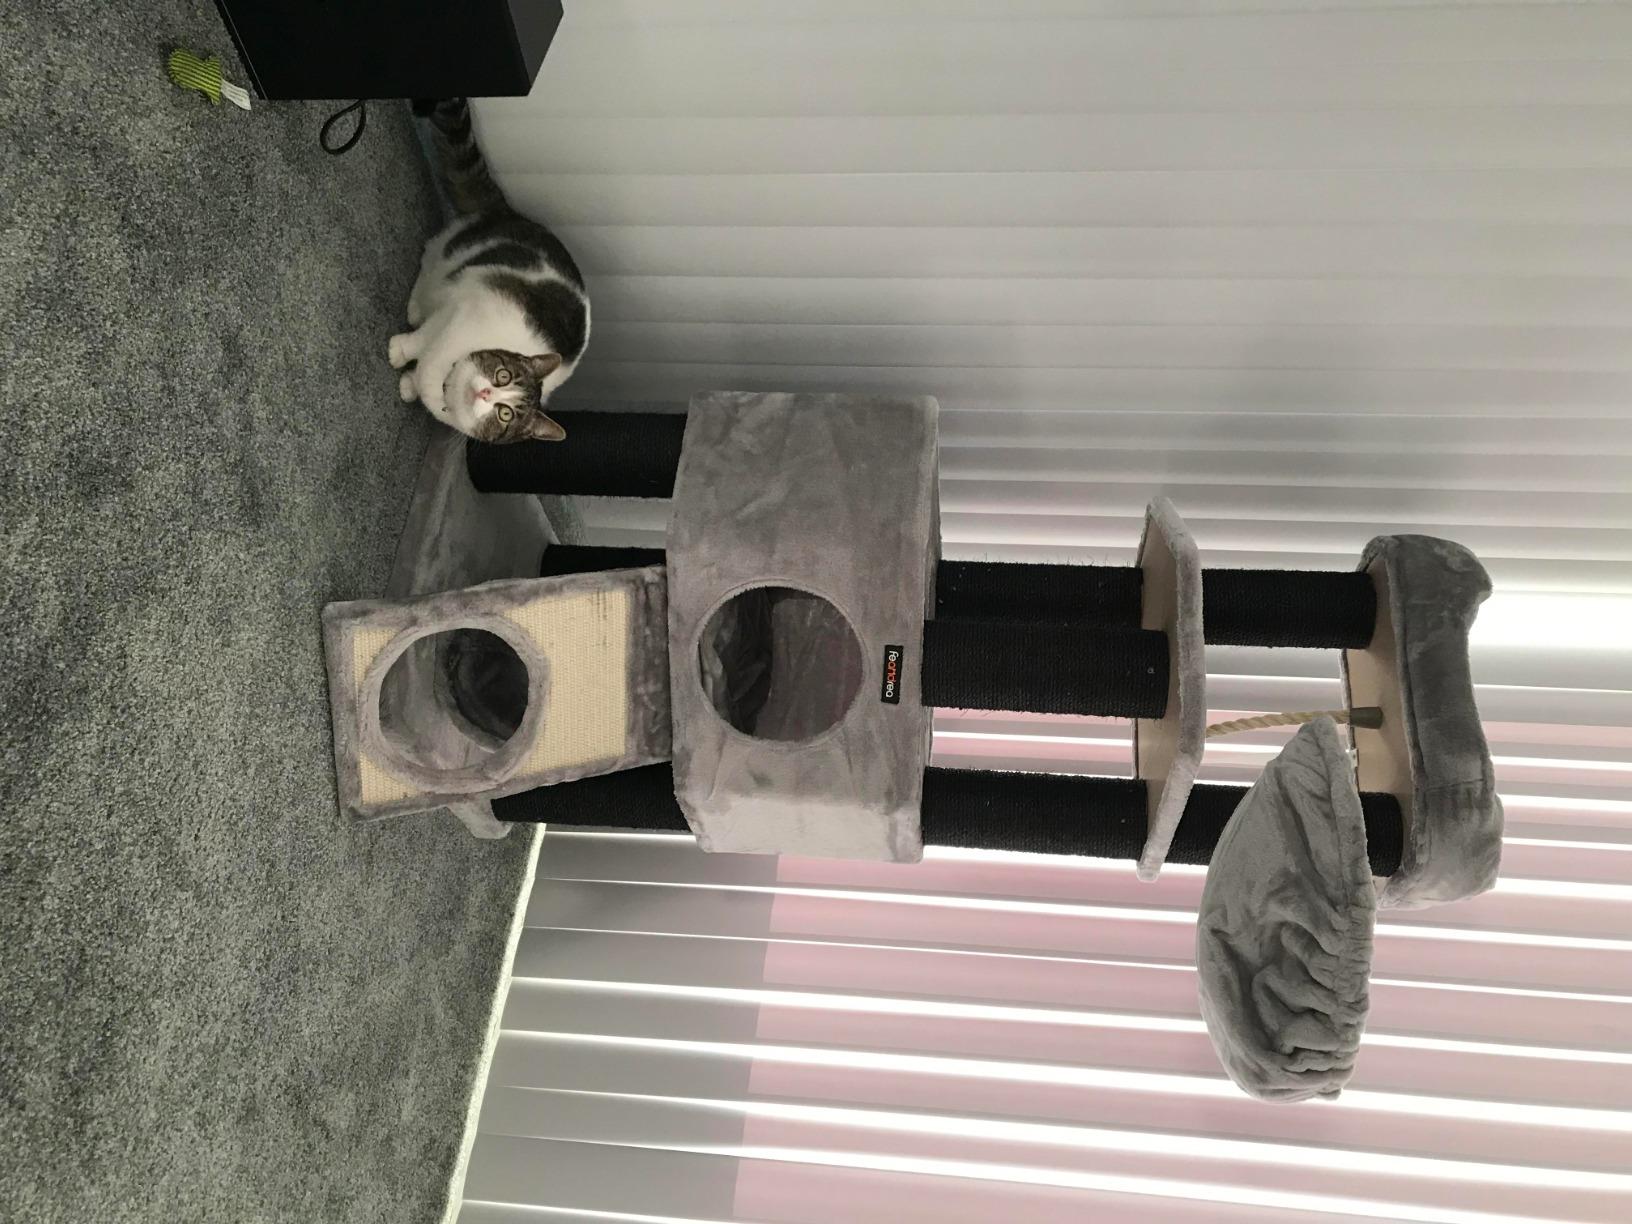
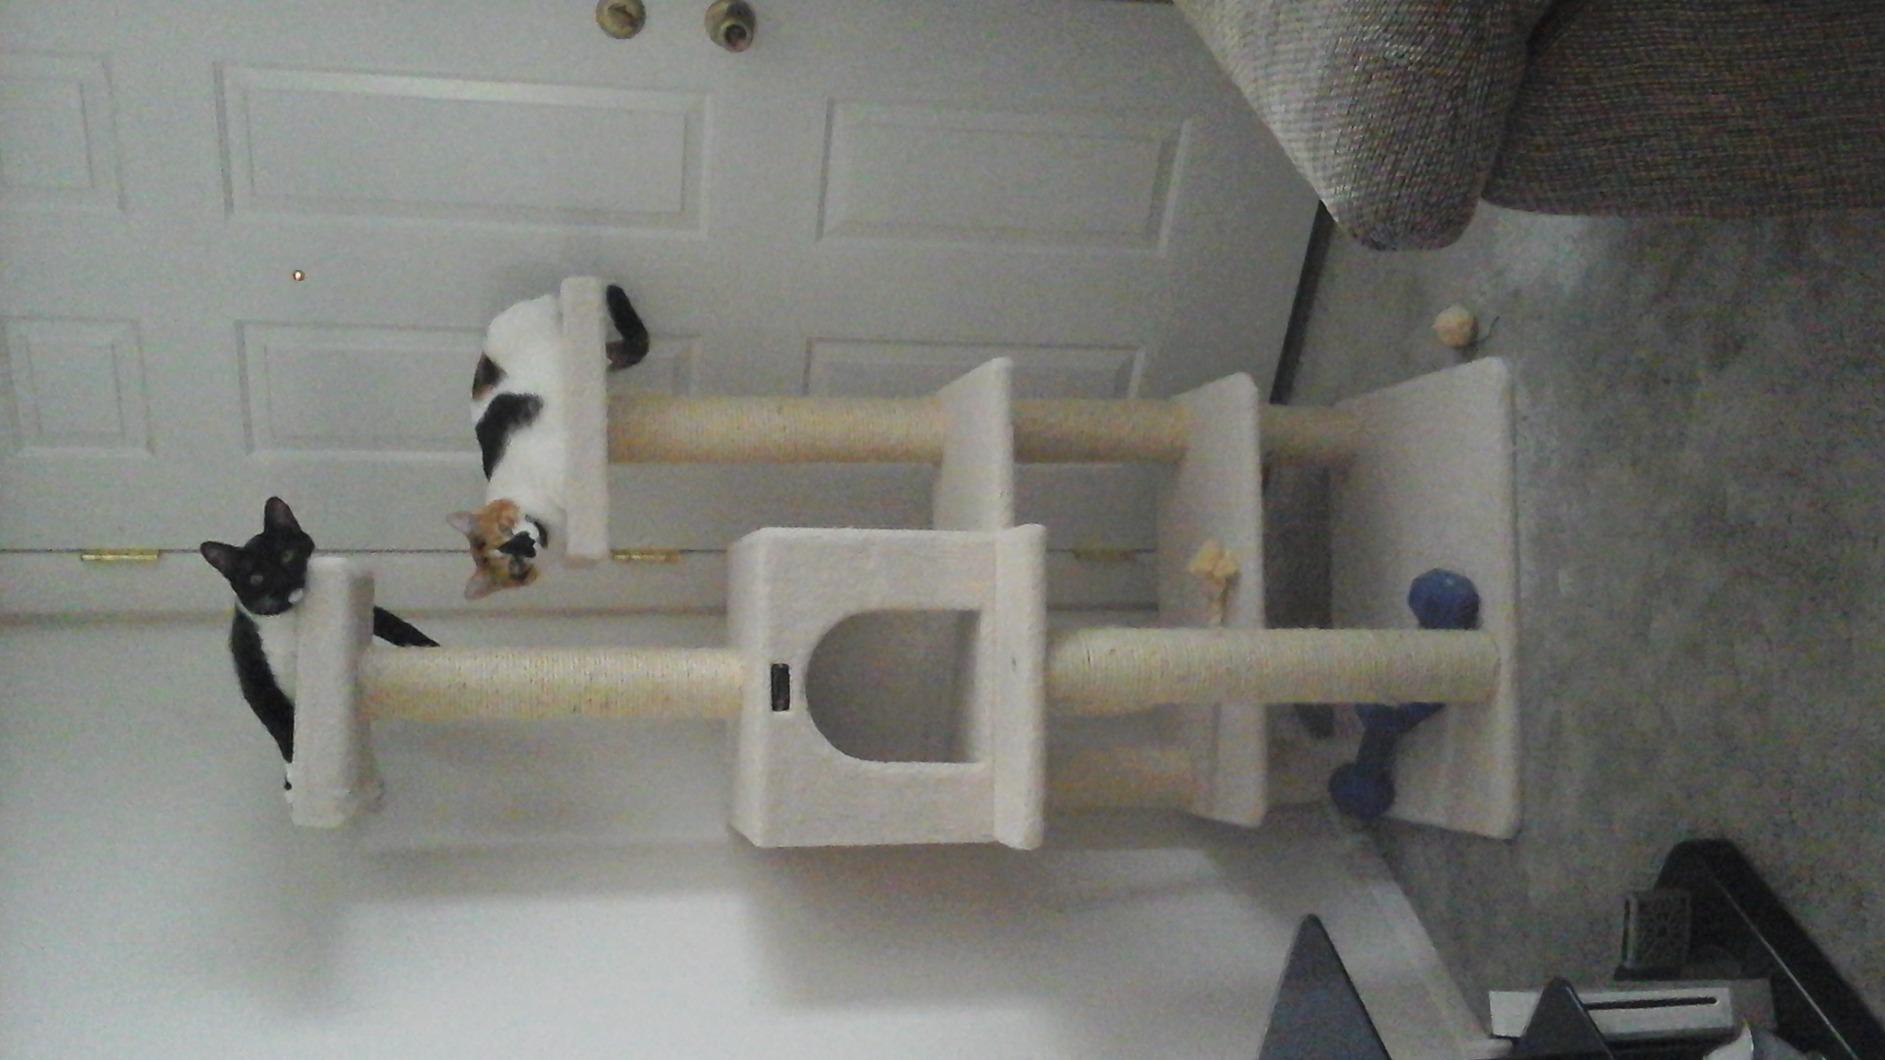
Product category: items_cat tree
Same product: no